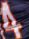
Number: 4